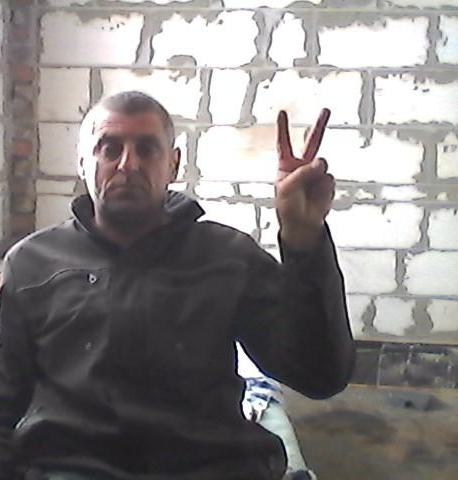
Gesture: peace